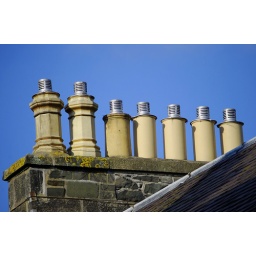
Chimmney stack against the blue sky of Peebles